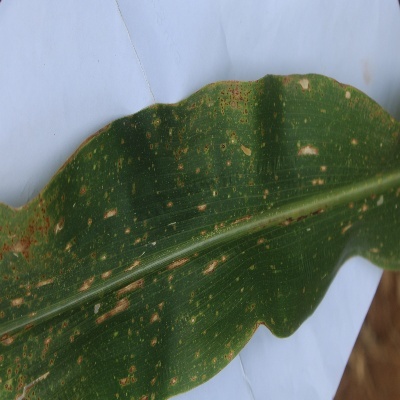
Label: Corn_(Maize)___Leaf_Spot